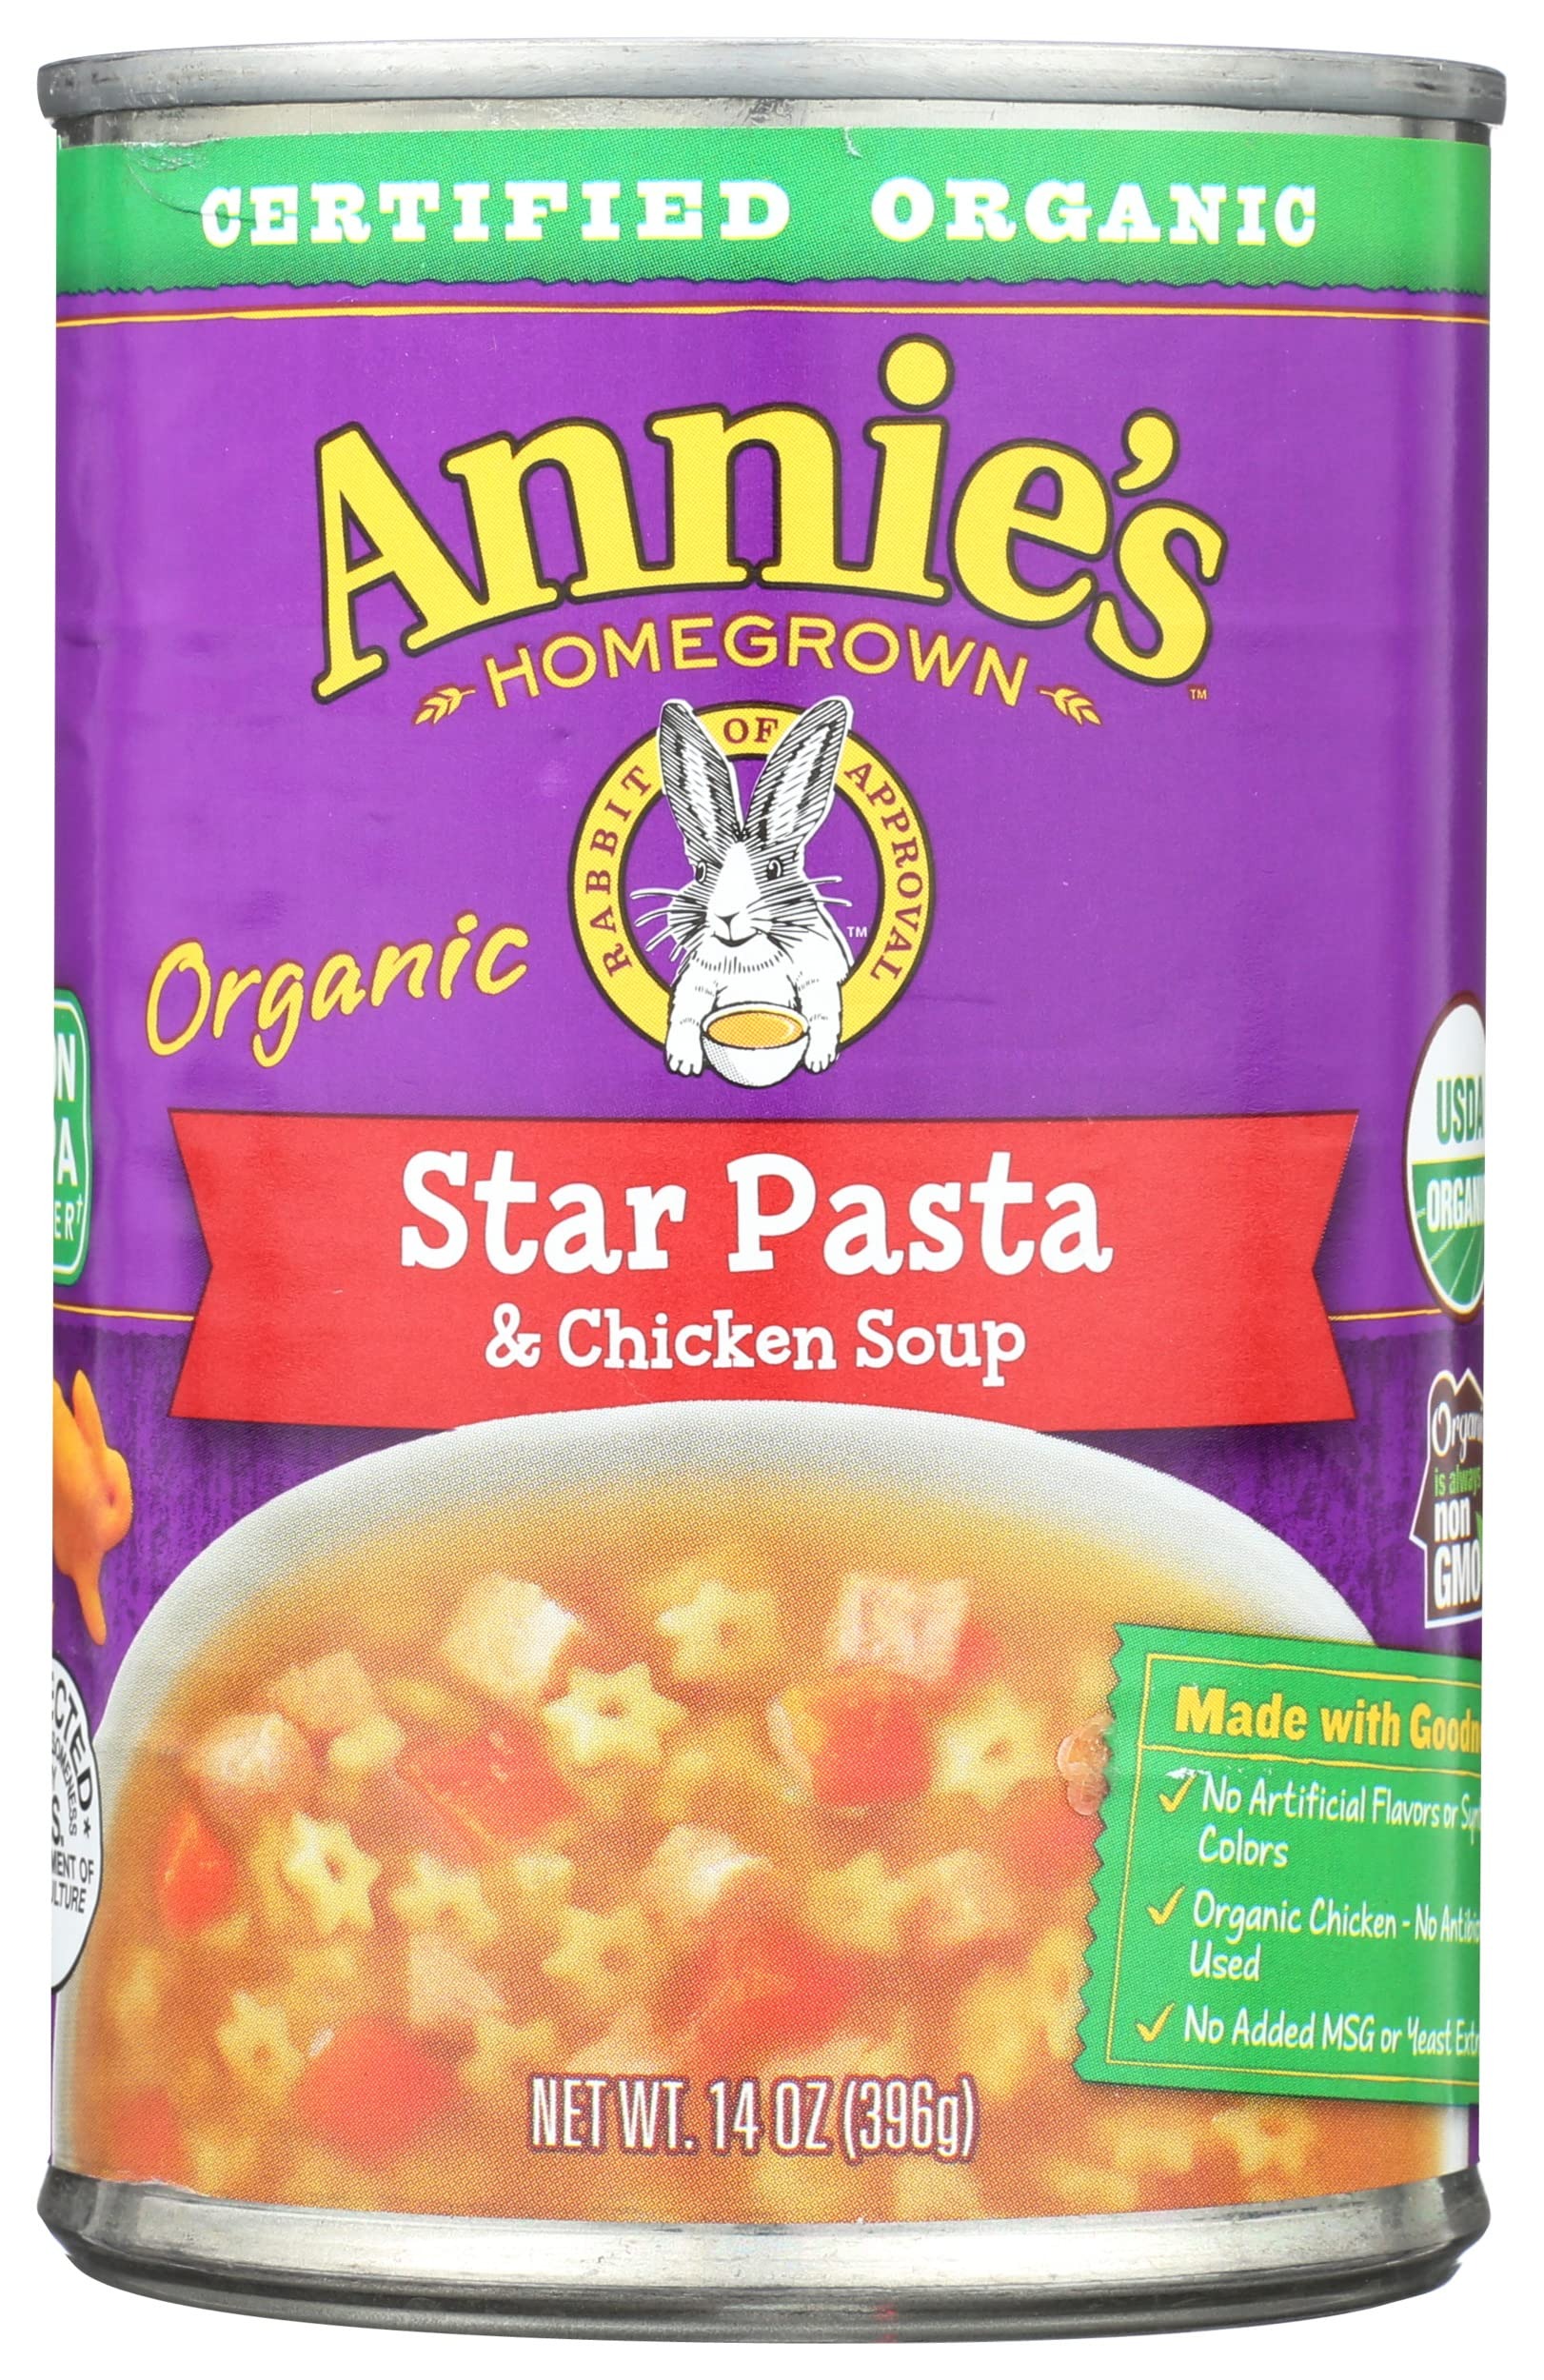
Item Name: Annie’s Organic Star Pasta and Chicken Canned Soup, Ready To Serve, 14 oz (Pack of 8)
Bullet Point 1: ORGANIC: This yummy chicken and pasta soup is made with certified-organic ingredients
Bullet Point 2: WHOLESOME INGREDIENTS: There are no artificial flavors or synthetic colors for the goodness you'd expect from Annie's soups
Bullet Point 3: MADE WITH GOODNESS: Includes chicken with no antibiotics used and organic carrots; No added MSG or yeast extract
Bullet Point 4: QUICK AND EASY: Convenient soup ready to serve in under five minutes makes a tasty addition to any lunch or dinner
Bullet Point 5: CONTAINS: Eight 14 oz cans of Annie’s Organic Star Pasta and Chicken Canned Soup
Value: 112.0
Unit: Ounce

Price: 6.1